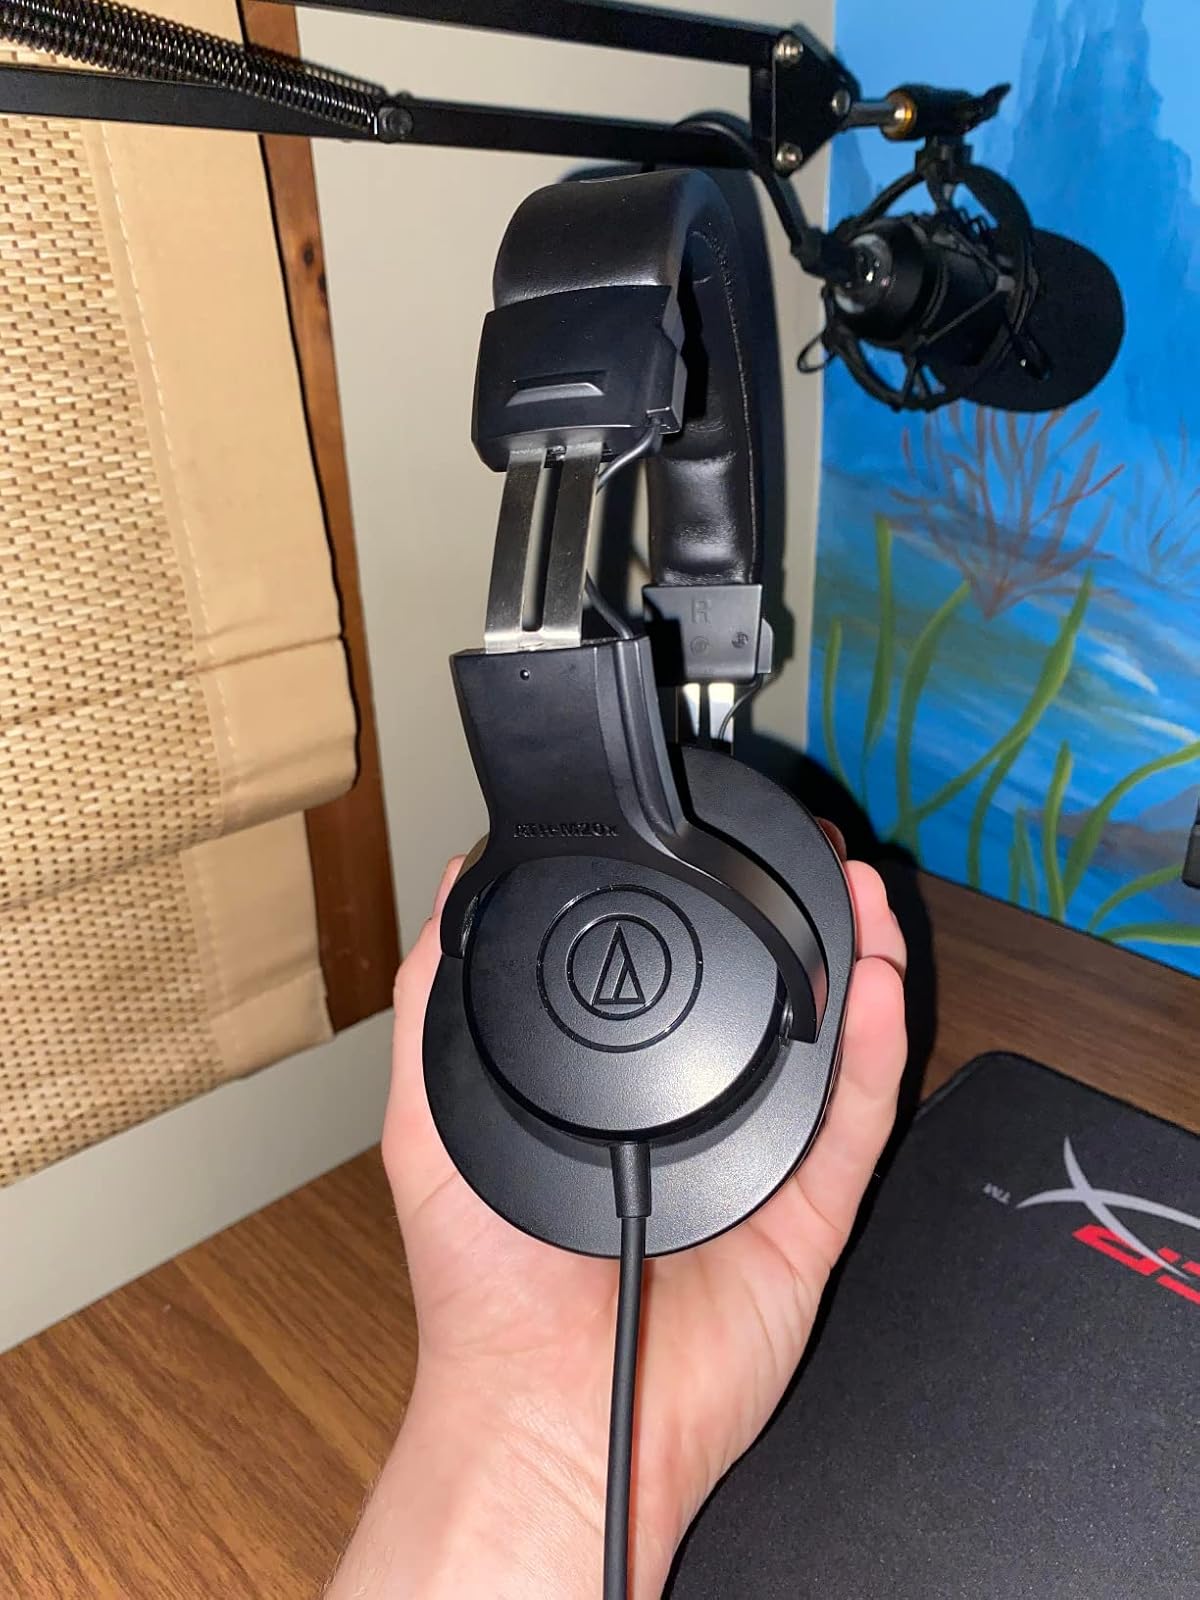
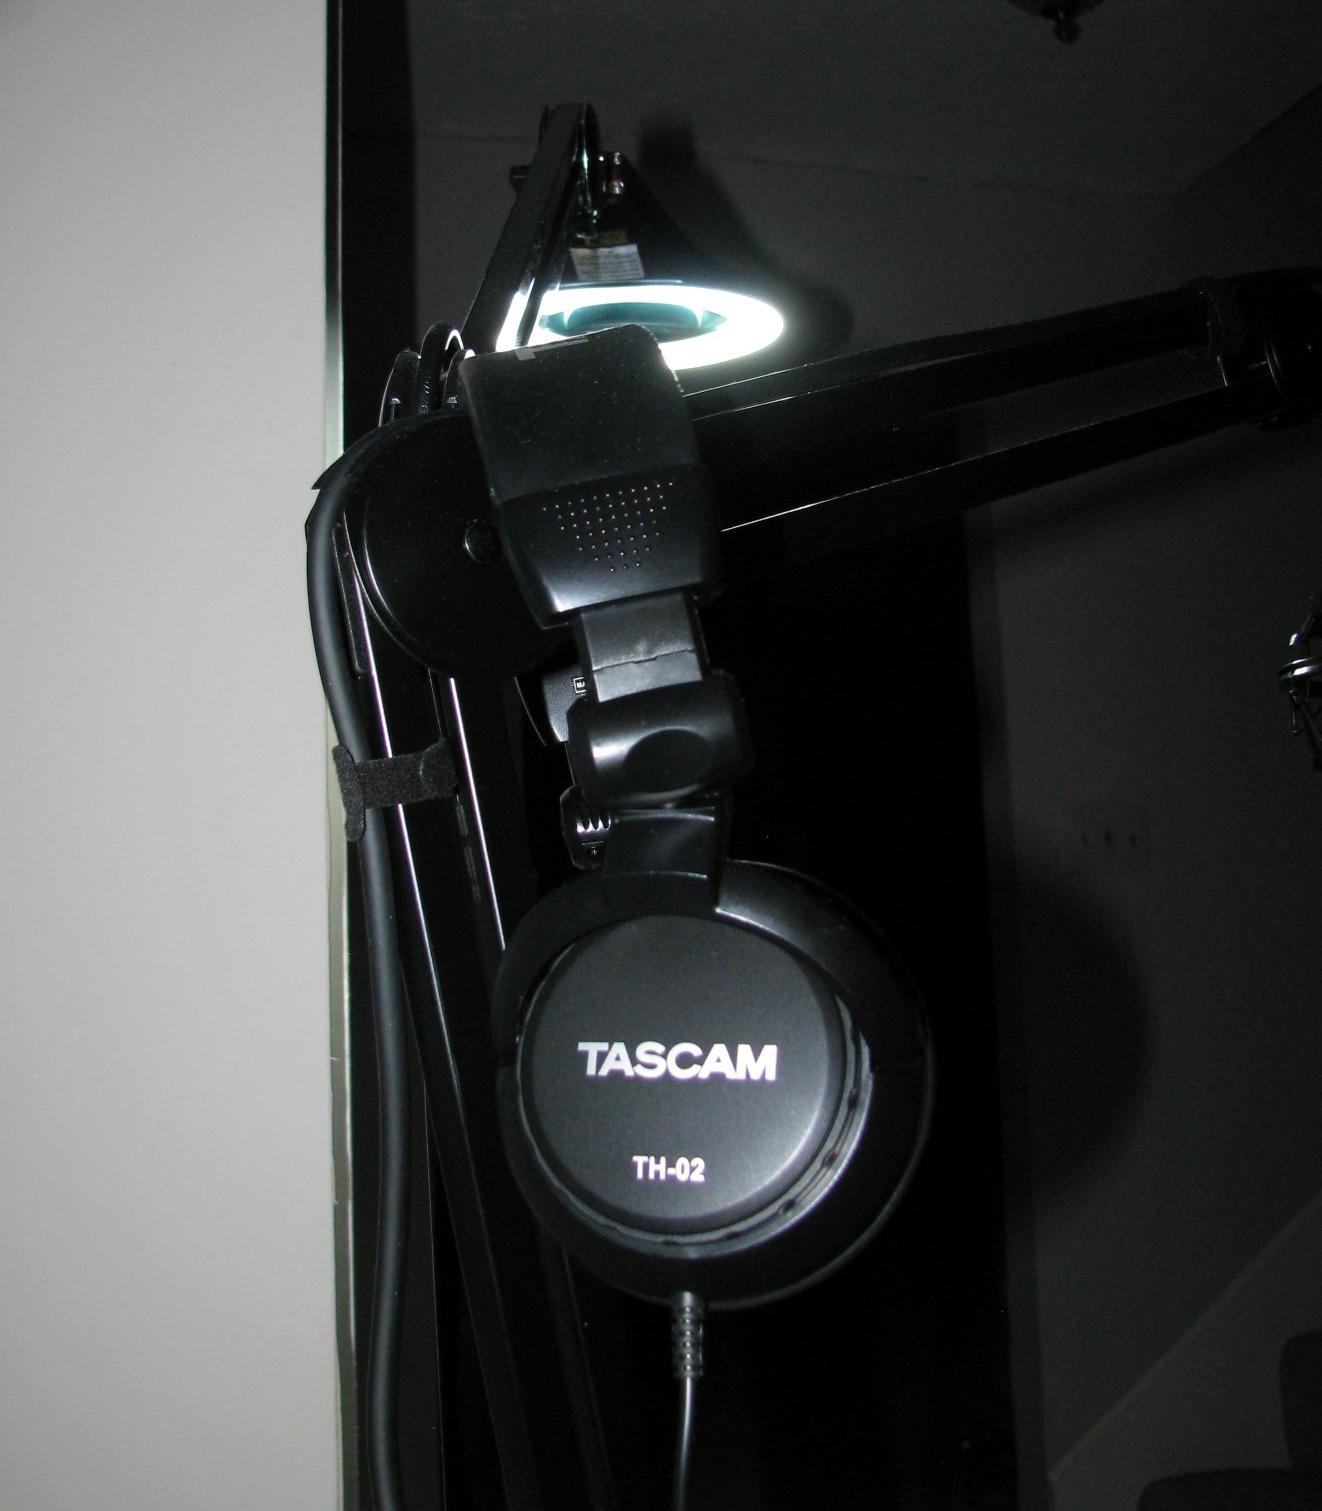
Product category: headphones
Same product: no